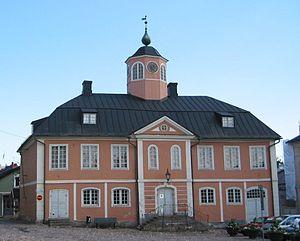
Porvoo est une ville sur la côte sud de la Finlande.